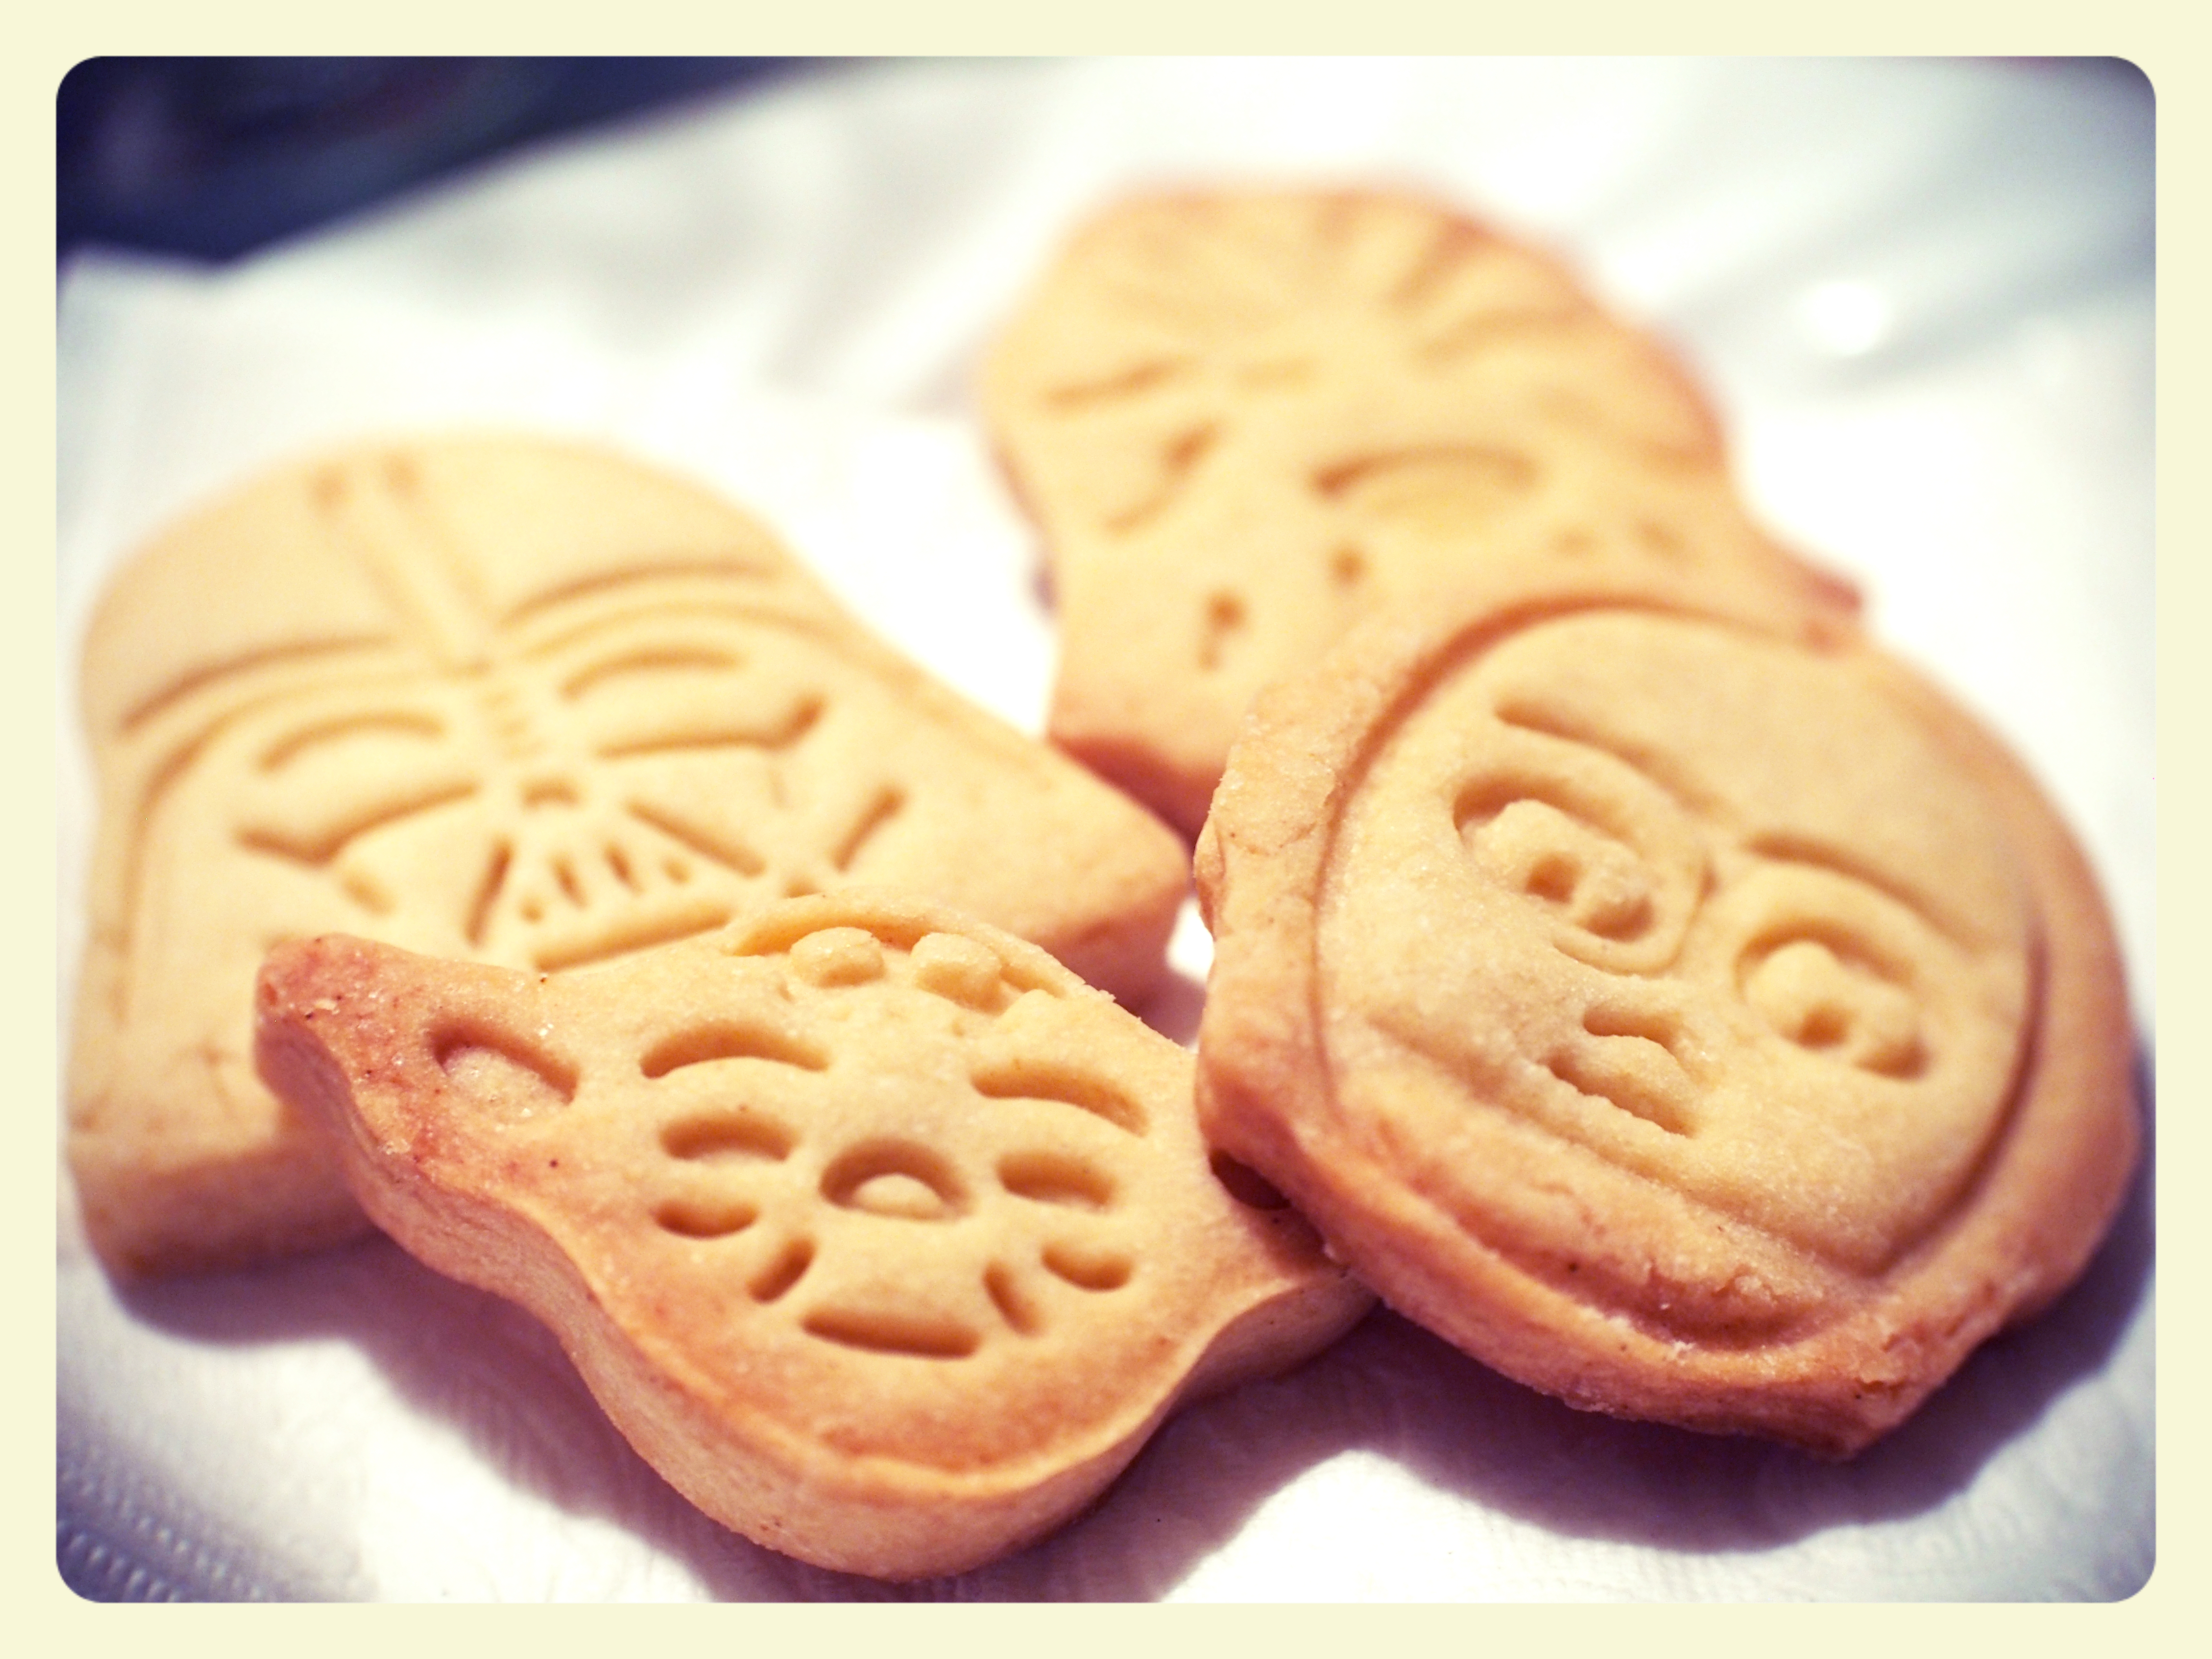
sweet, dish, meal, food, breakfast, baking, biscuit, cookie, dessert, homemade, cookies, icing, cctv, starwars, cmountlens, yoda, darthvader, chewbacca, c3po, stevia, fujian25mmf14, baked goods, flavor, snack food, cookies and crackers